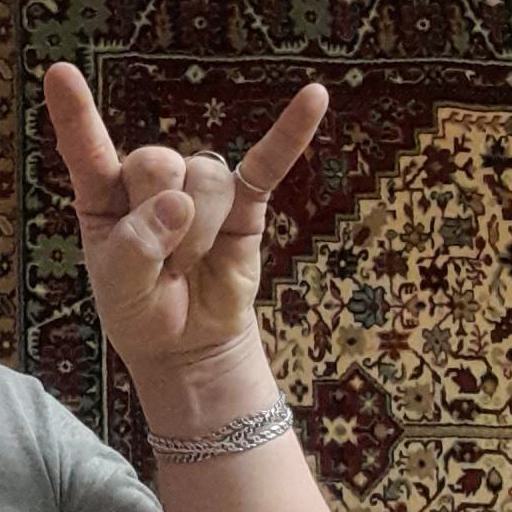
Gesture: rock